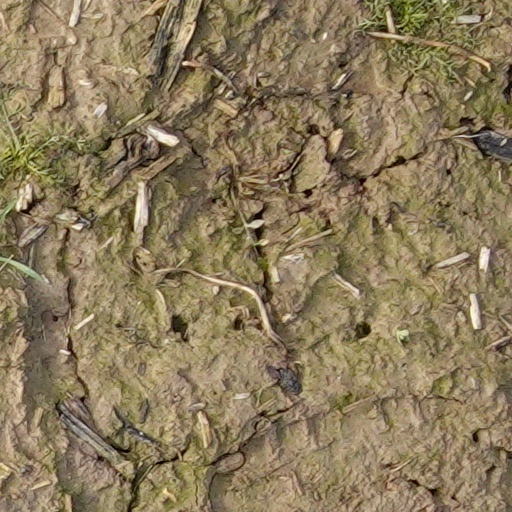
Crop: wheat